Henry Chadwick (theologian)

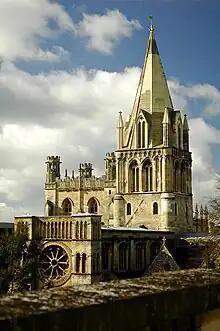
Christ Church Cathedral, Oxford, of which Chadwick was dean for ten years

Chadwick moved to Oxford in 1959, to take up the position of Regius Professor of Divinity (and with it the associated canonry at Christ Church Cathedral) at the relatively young age of 39. He was named a Fellow of the British Academy (FBA) soon after, and in 1962 Gifford Lecturer at the University of St Andrews lecturing on "Authority in the Early Church". He gave a second series of lectures in 1963–64, on "Authority in Christian Theology". 1963 also saw him appointed to an early Anglican inquiry into the issues surrounding the ordination of women. In the 1960s, along with scholars like E. R. Dodds, Peter Brown, and John Matthews, Chadwick helped make Oxford a centre in the developing study of Late Antiquity. He clarified the classical philosophical roots of Christian thinkers from Justin Martyr and Clement of Alexandria to Augustine of Hippo, and set about raising academic standards within the theology department—in particular making the degree of Doctor of Divinity (DD) into a genuine research degree, as opposed to an honorary award made to senior clerics who had produced a volume of sermons. 1967 saw the publication of his most widely read work, "The Early Church", published under the Pelican imprint of Penguin Books. He was disappointed that he was allowed to include so few footnotes in the original publication, and correspondingly delighted when the publishers of a German edition requested additional notes for their translation. That same year he was appointed to a Church of England doctrine commission investigating "The place of the Articles in the Anglican tradition and the question of Subscription and Assent to them", which produced its report in July 1968 ready for that year's Lambeth Conference. The report ultimately led to changes in the doctrinal affirmations required of Church of England clergy at their ordination or on taking up new appointments. In 1968 he was appointed a vice-president of the British Academy.